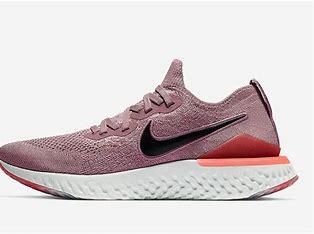
Brand: Nike
Model: Epic React Flyknit 2